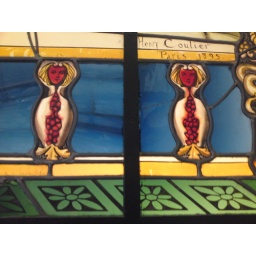
Stained glass window in the seventh-floor cafe, Musee d'Orsay